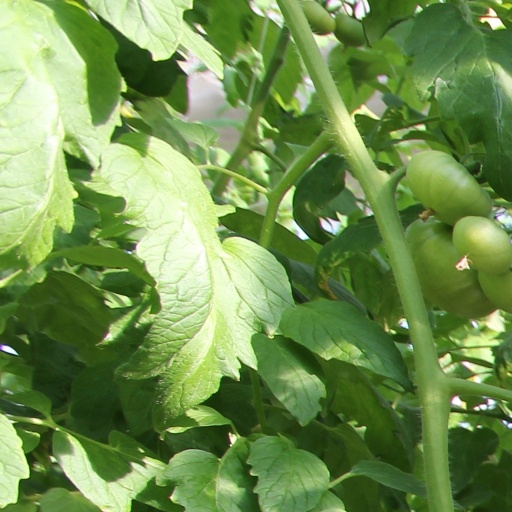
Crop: tomato